Johan Martin Schønheyder

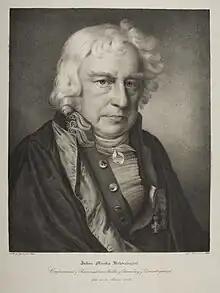
Johan Martin Schønheyder by Christian Horneman, 1823

Johan Martin Schønheyder (4 February 1752 9 July 1831) was a Danish Supreme Court attorney. In 1828, after closing his practice, he was appointed an extraordinary Supreme Court justice. He started practicing law during the time of Denmark-Norway.